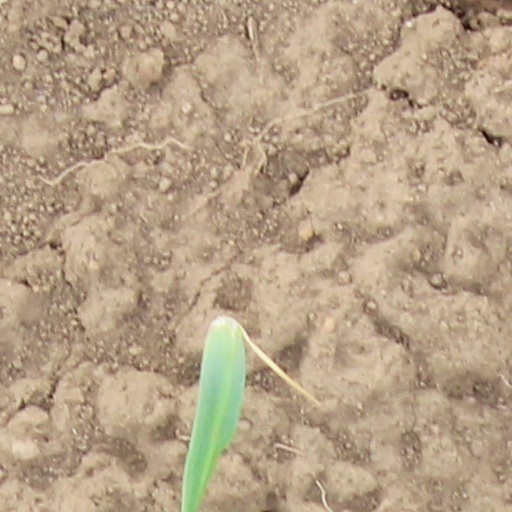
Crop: wheat